No. 1 Aircraft Depot RAAF

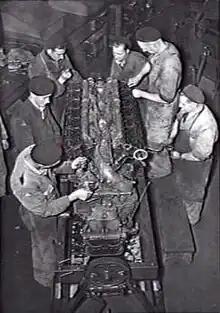
Fitters at No. 1 AD assembling a engine after a full overhaul, May 1944

Although many squadrons were raised at RAAF Station Laverton during World War II, the base's prime focus continued to be its aircraft depot. Following the outbreak of hostilities in September 1939, No. 1 AD began expanding to handle the RAAF's growing number of training and combat aircraft, among them the Wirraway, de Havilland Tiger Moth, Lockheed Hudson, Hawker Hurricane, and Curtiss P-40 Kittyhawk. The depot assembled and tested new aircraft, and ferried them to operational areas such as northern Australia and New Guinea. It was also responsible for the maintenance of in-service aircraft, including their engines, instruments, and armament. As well as RAAF equipment, No. 1 AD repaired battle-damaged US aircraft such as B-17 Flying Fortresses.